Marvel Animated Features

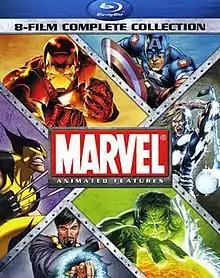
Cover art for the "Marvel Animated Features 8-Film Complete Collection"

Marvel Animated Features (MAF) is a series of eight American direct-to-video animated superhero films made by MLG Productions, a joint venture between Marvel Studios (later Marvel Animation) and Lions Gate Entertainment.